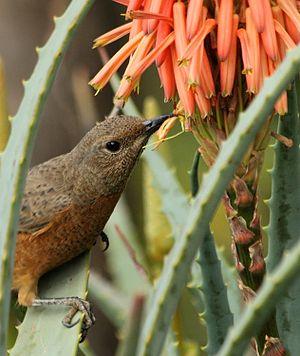
Le Monticole rocar ou merle de roche du Cap, est une espèce de passereau de la famille des Muscicapidae.